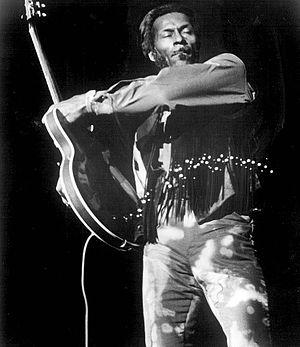
San Francisco Dues est un album du guitariste, chanteur et auteur-compositeur américain Chuck Berry sorti en juin 1971 chez Chess Records.